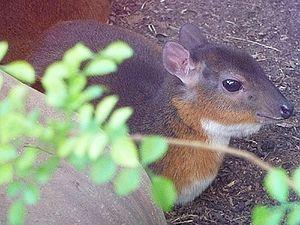
Voici la liste de quelques artiodactyles par population.